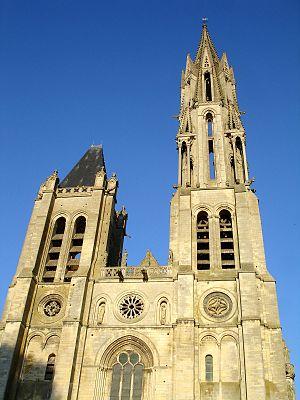
Façade occidentale de la cathédrale Notre-Dame de Senlis, Oise, France.
La cathédrale Notre-Dame de Senlis est une cathédrale catholique romaine d'architecture gothique. C'est un monument situé dans le département de l’Oise à Senlis. La cathédrale a été le siège de l’ancien évêché de Senlis, aboli par le Concordat de 1801. Son territoire fut alors réuni au diocèse de Beauvais.